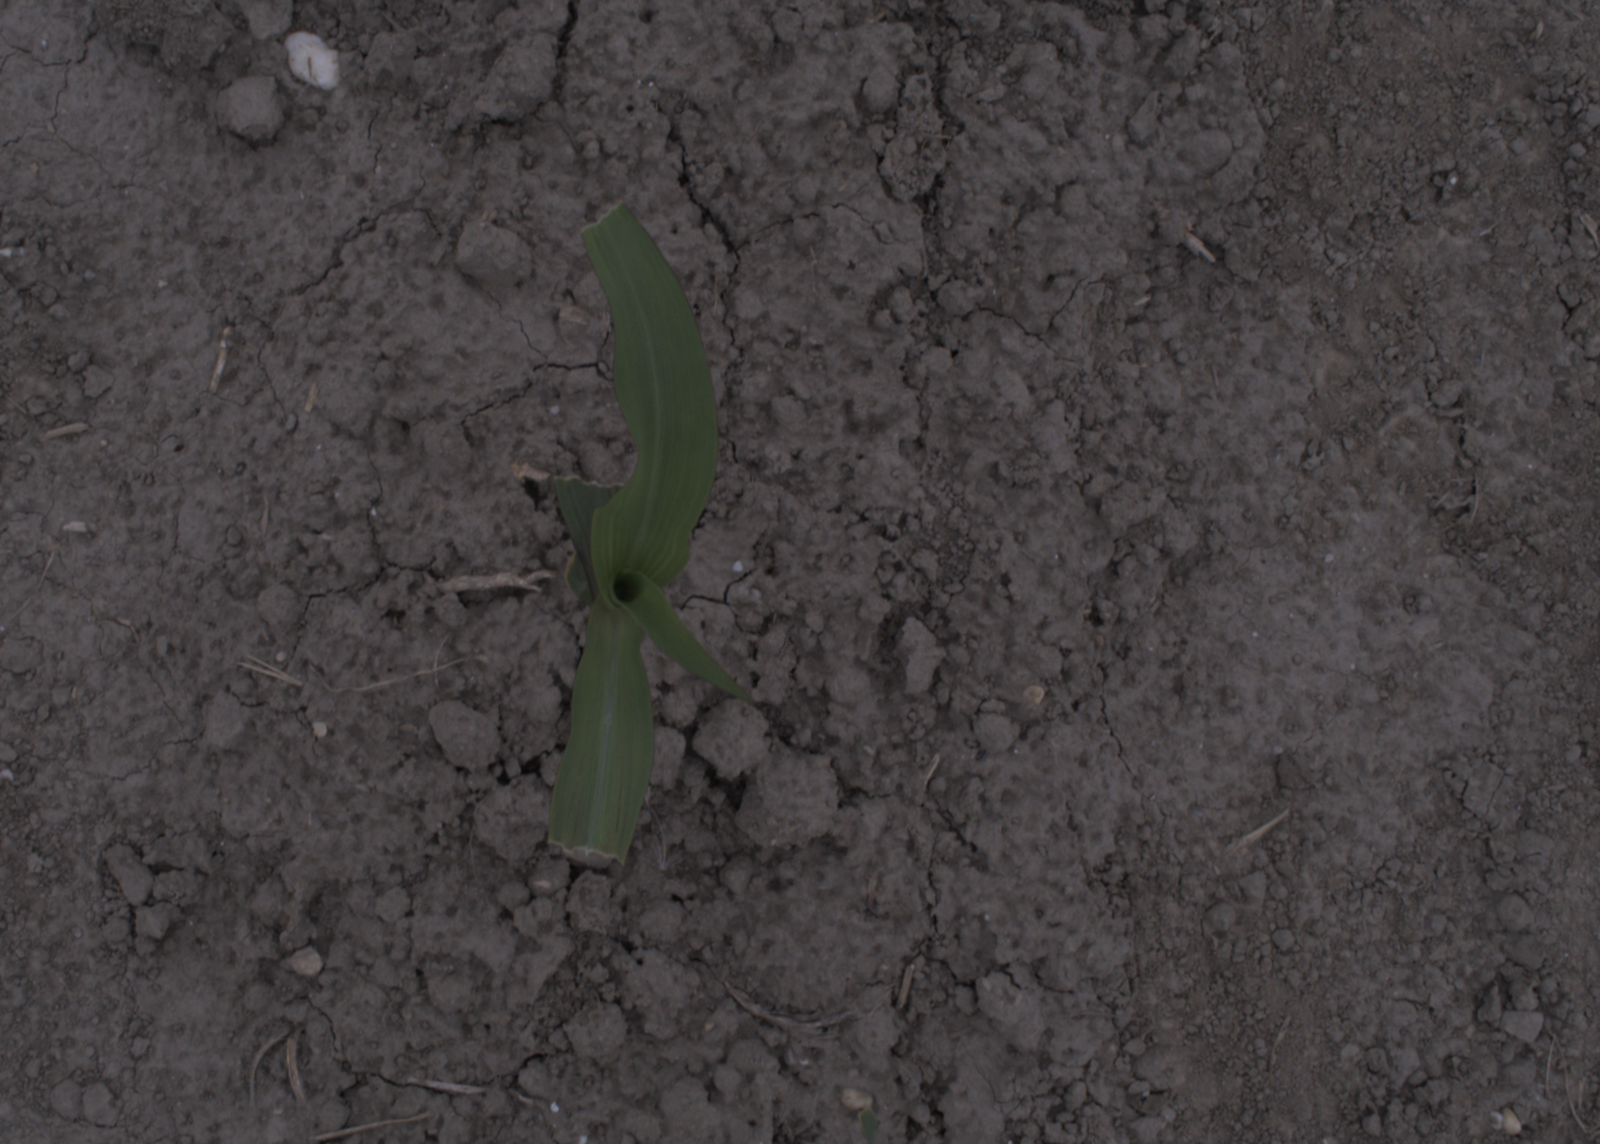
Capture date: 17.08.2020 10:21:03
Weather: cloudy
Wind: light
Seeding date: 21.07.2020
Plant canopy height (mm): 910